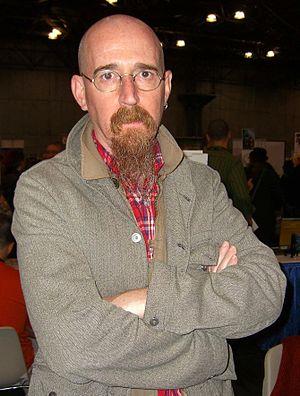
Brian Azzarello est un scénariste de comics américain né en 1962, à Cleveland dans Ohio.